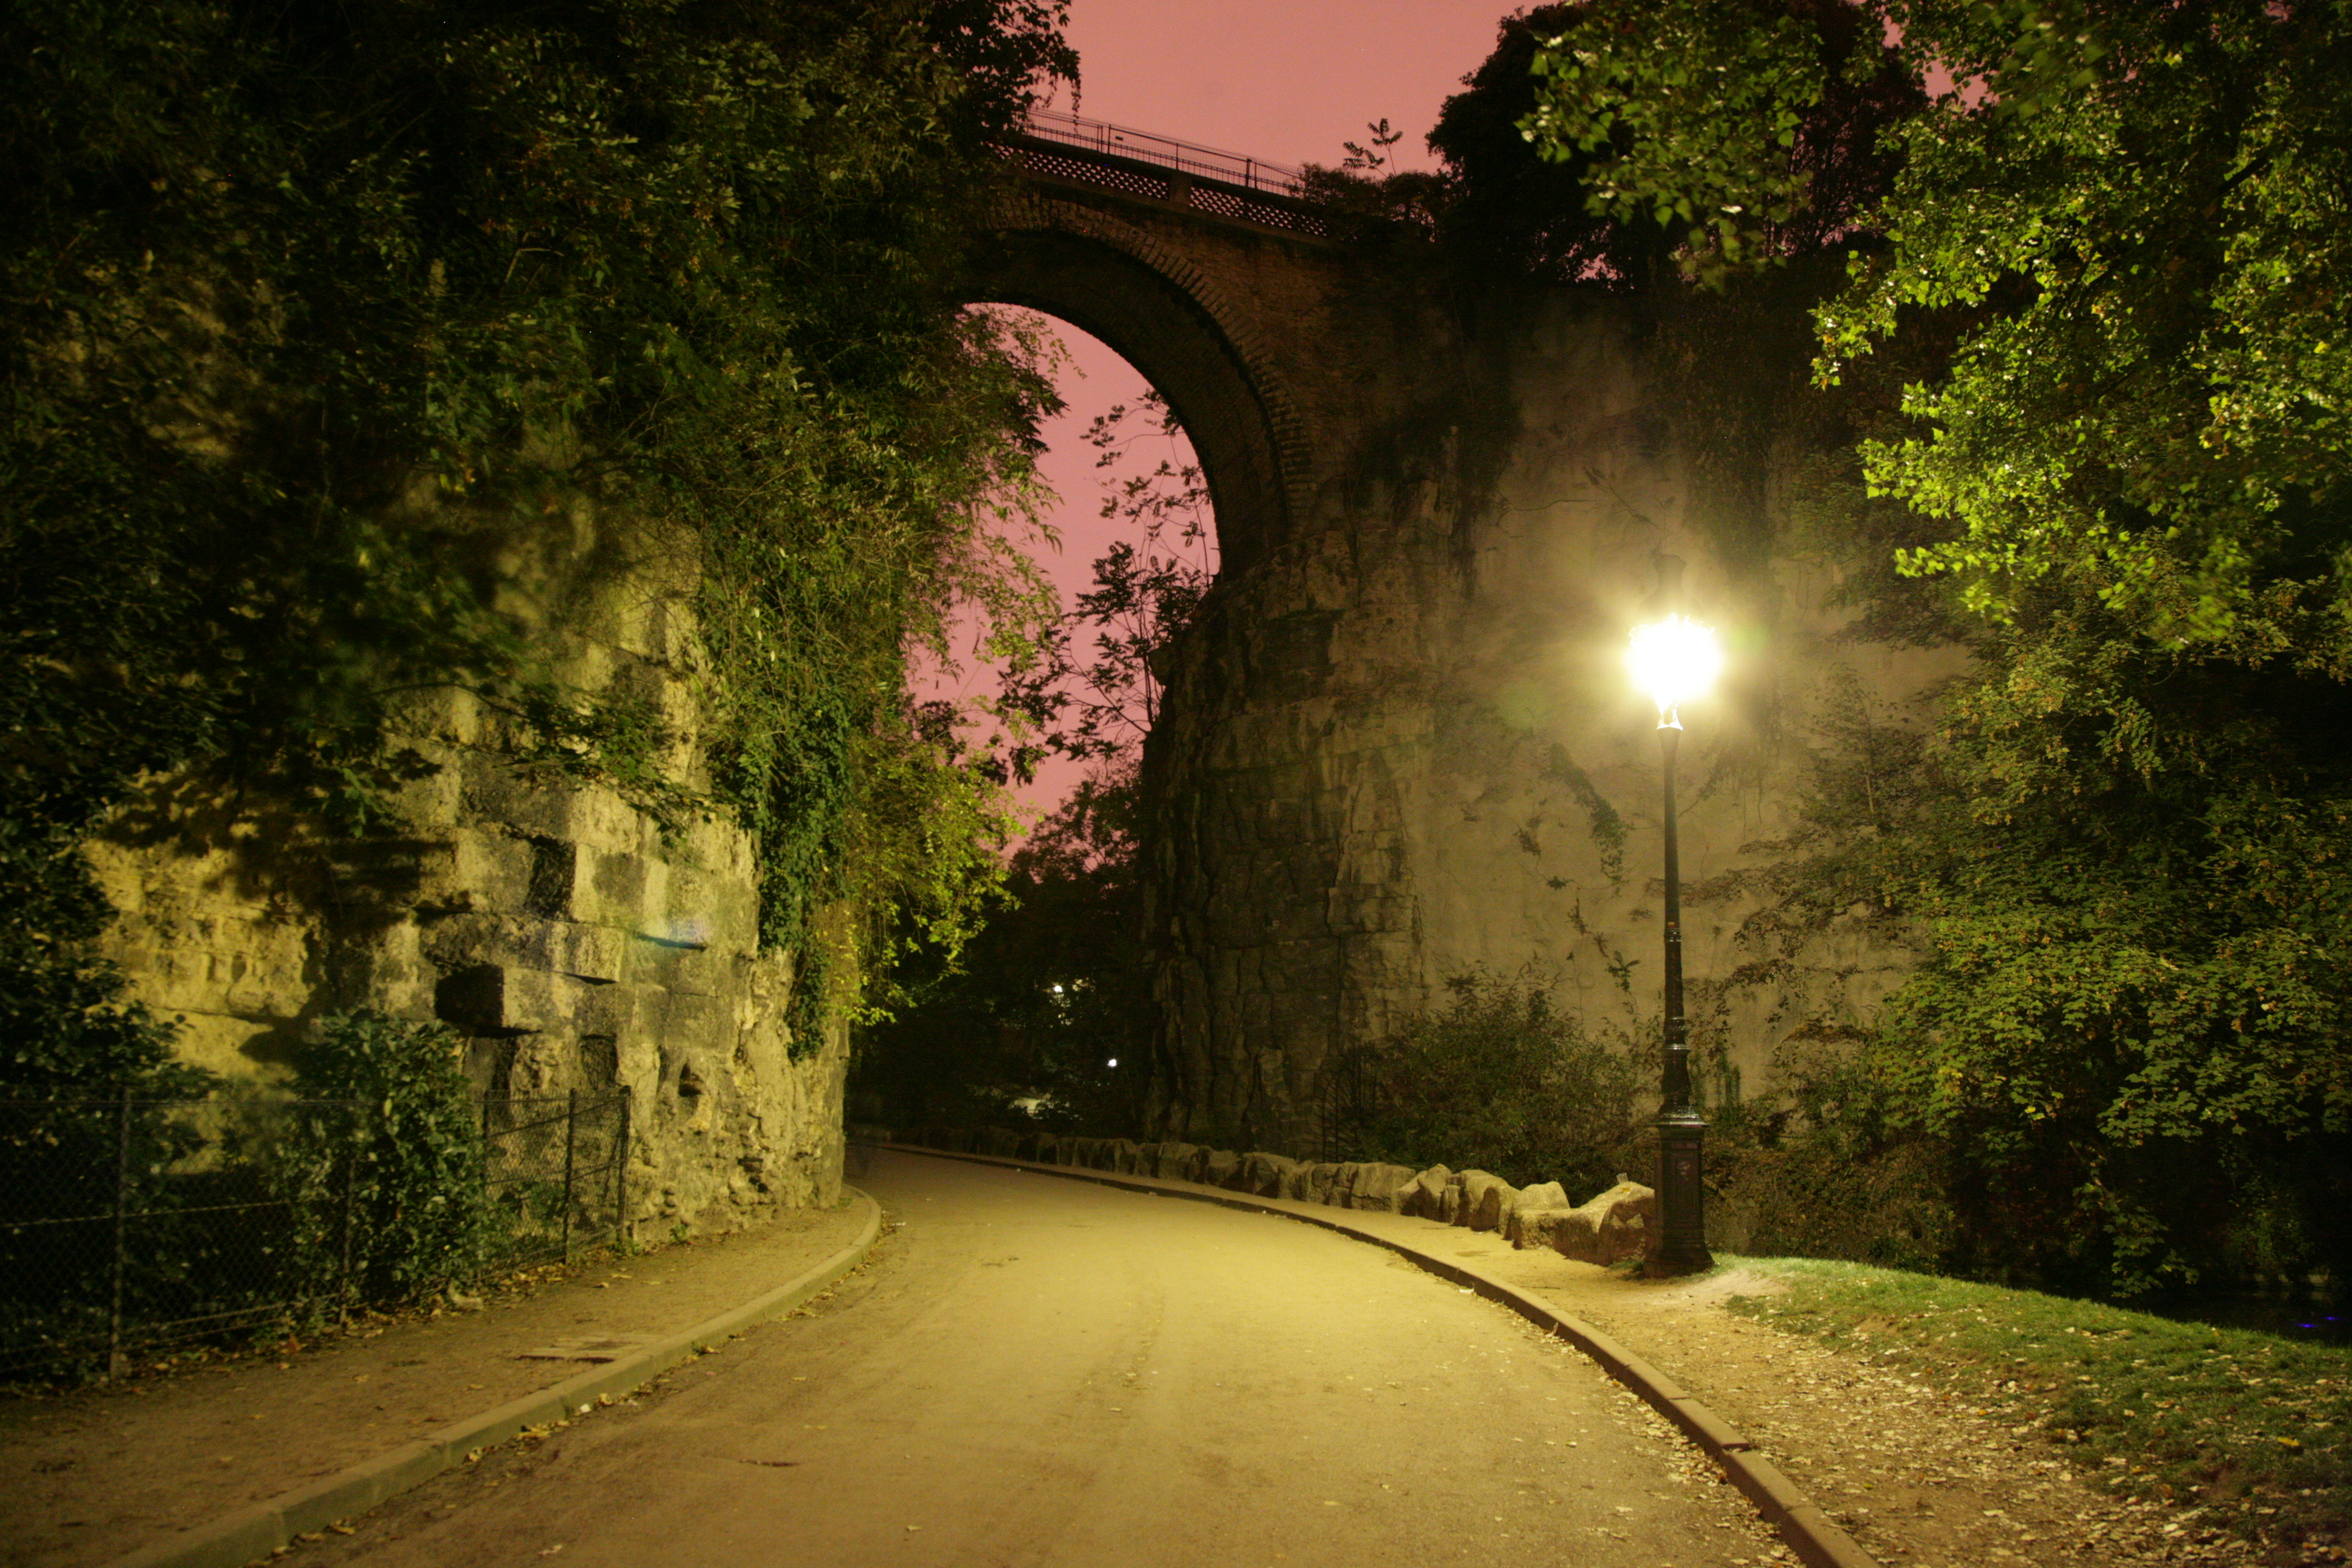
tree, nature, grass, light, road, street, night, sunlight, morning, leaf, flower, alley, paris, france, arch, evening, green, autumn, park, darkness, street light, lighting, waterway, art, infrastructure, parc, arbol, arbre, installation, parque, baum, parco, parigi, nuitblanche, parijs, whitenight, pary, butteschaumont, parcdesbutteschaumont, rural area, atmospheric phenomenon, woody plant, nonbuilding structure